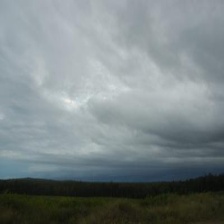
Cloud type: Stratocumulus